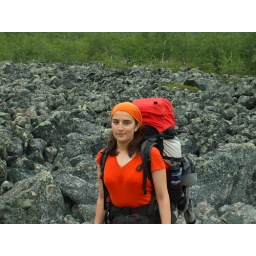
Me in black and orange